Symposium (Plato)

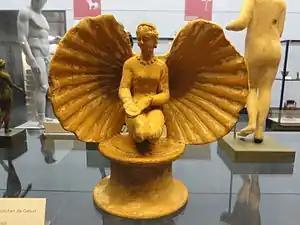
A terracotta figurine of Aphrodite "Urania", . Aphrodite "Urania" symbolized an elevated, more spiritual love, as opposed to the more earthly and lustful Aphrodite "Pandemos".

Inspired by the cults of "Aphrodite Pandemos" and "Aphrodite Urania", Pausanias—the legal expert of the group—introduces a distinction between vulgar (Πάνδημος) and heavenly (Οὐρανία) love. Vulgar Love is in search of sexual gratification, and his objects are women and boys; Heavenly Love is the pederastic love towards young men (before the age when his beard starts to grow), which produce the benefits described by Phaedrus.